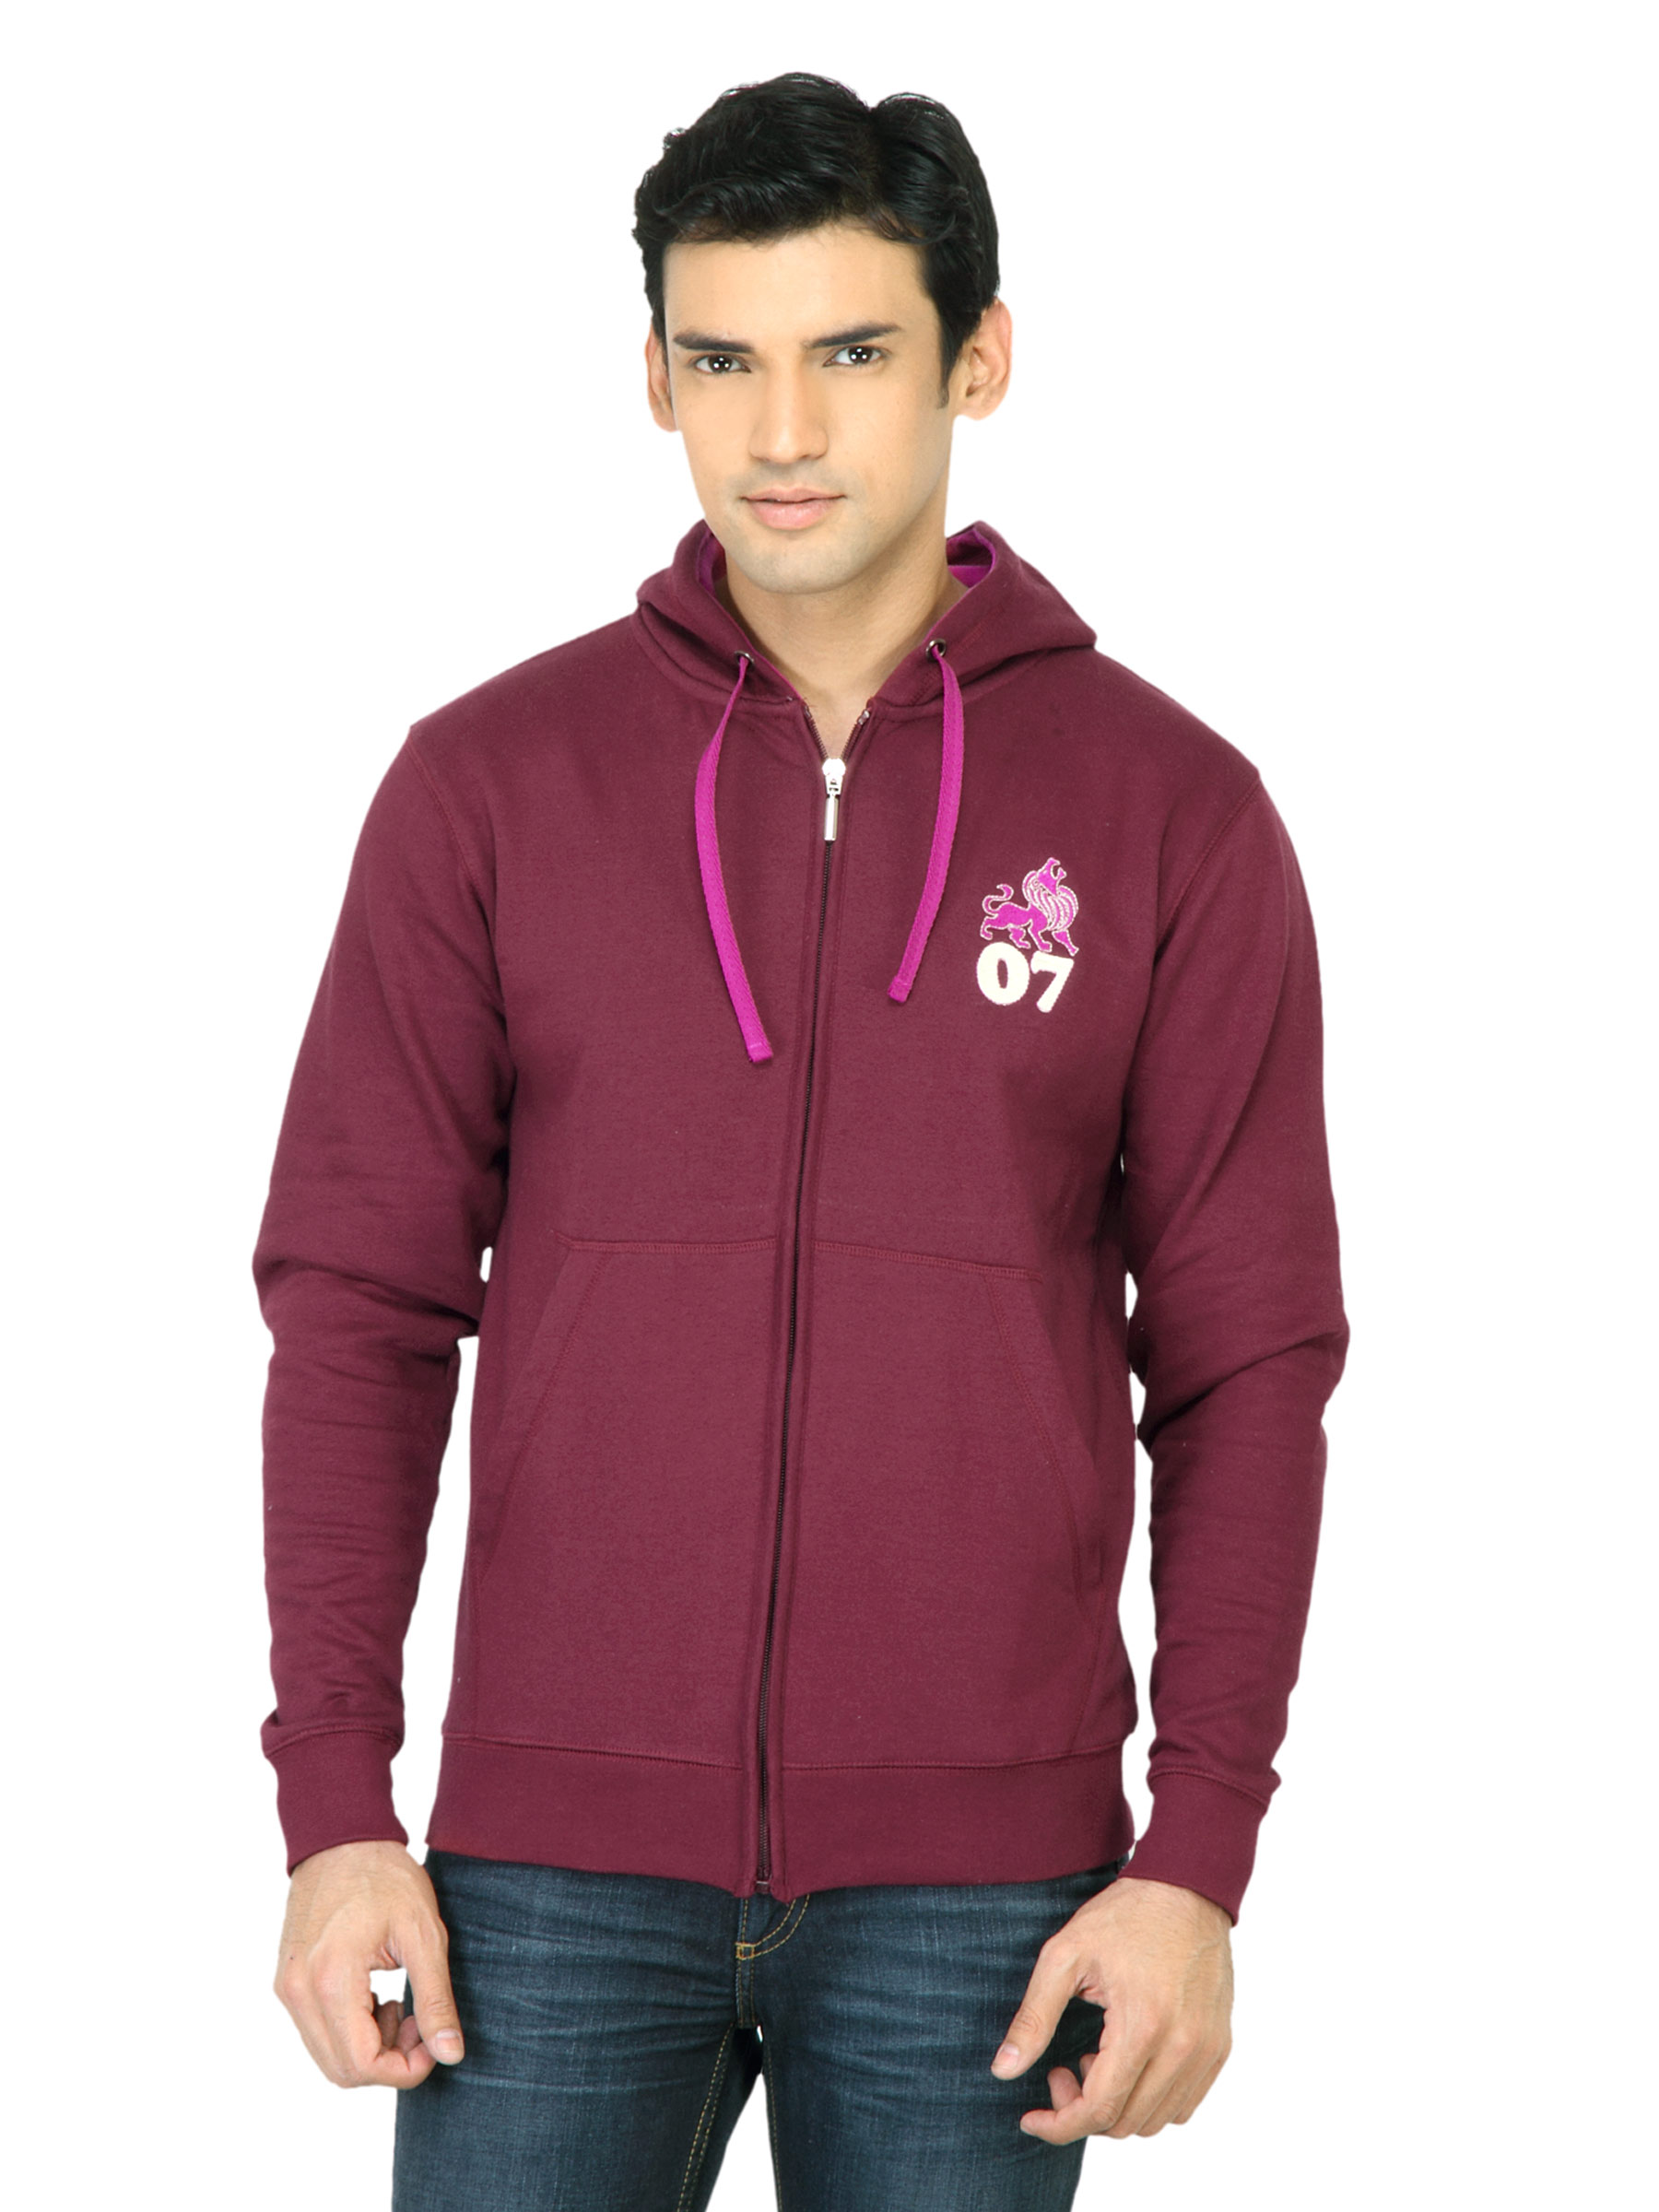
Myntra Men Solid Maroon Sweatshirt
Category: Apparel / Topwear / Sweatshirts
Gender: Men
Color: Maroon
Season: Fall 2011
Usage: Casual